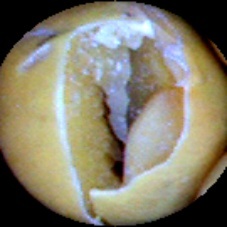
Label: Broken